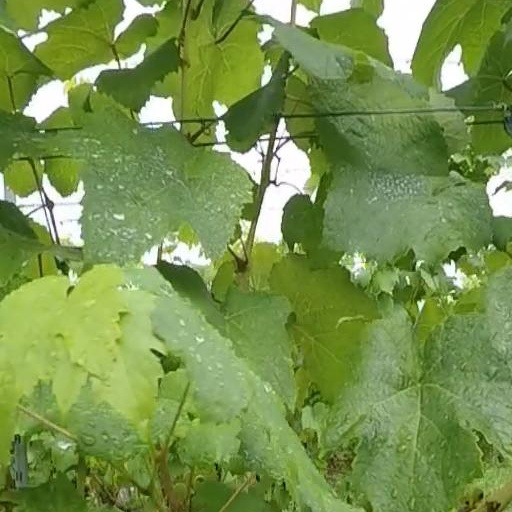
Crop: grape